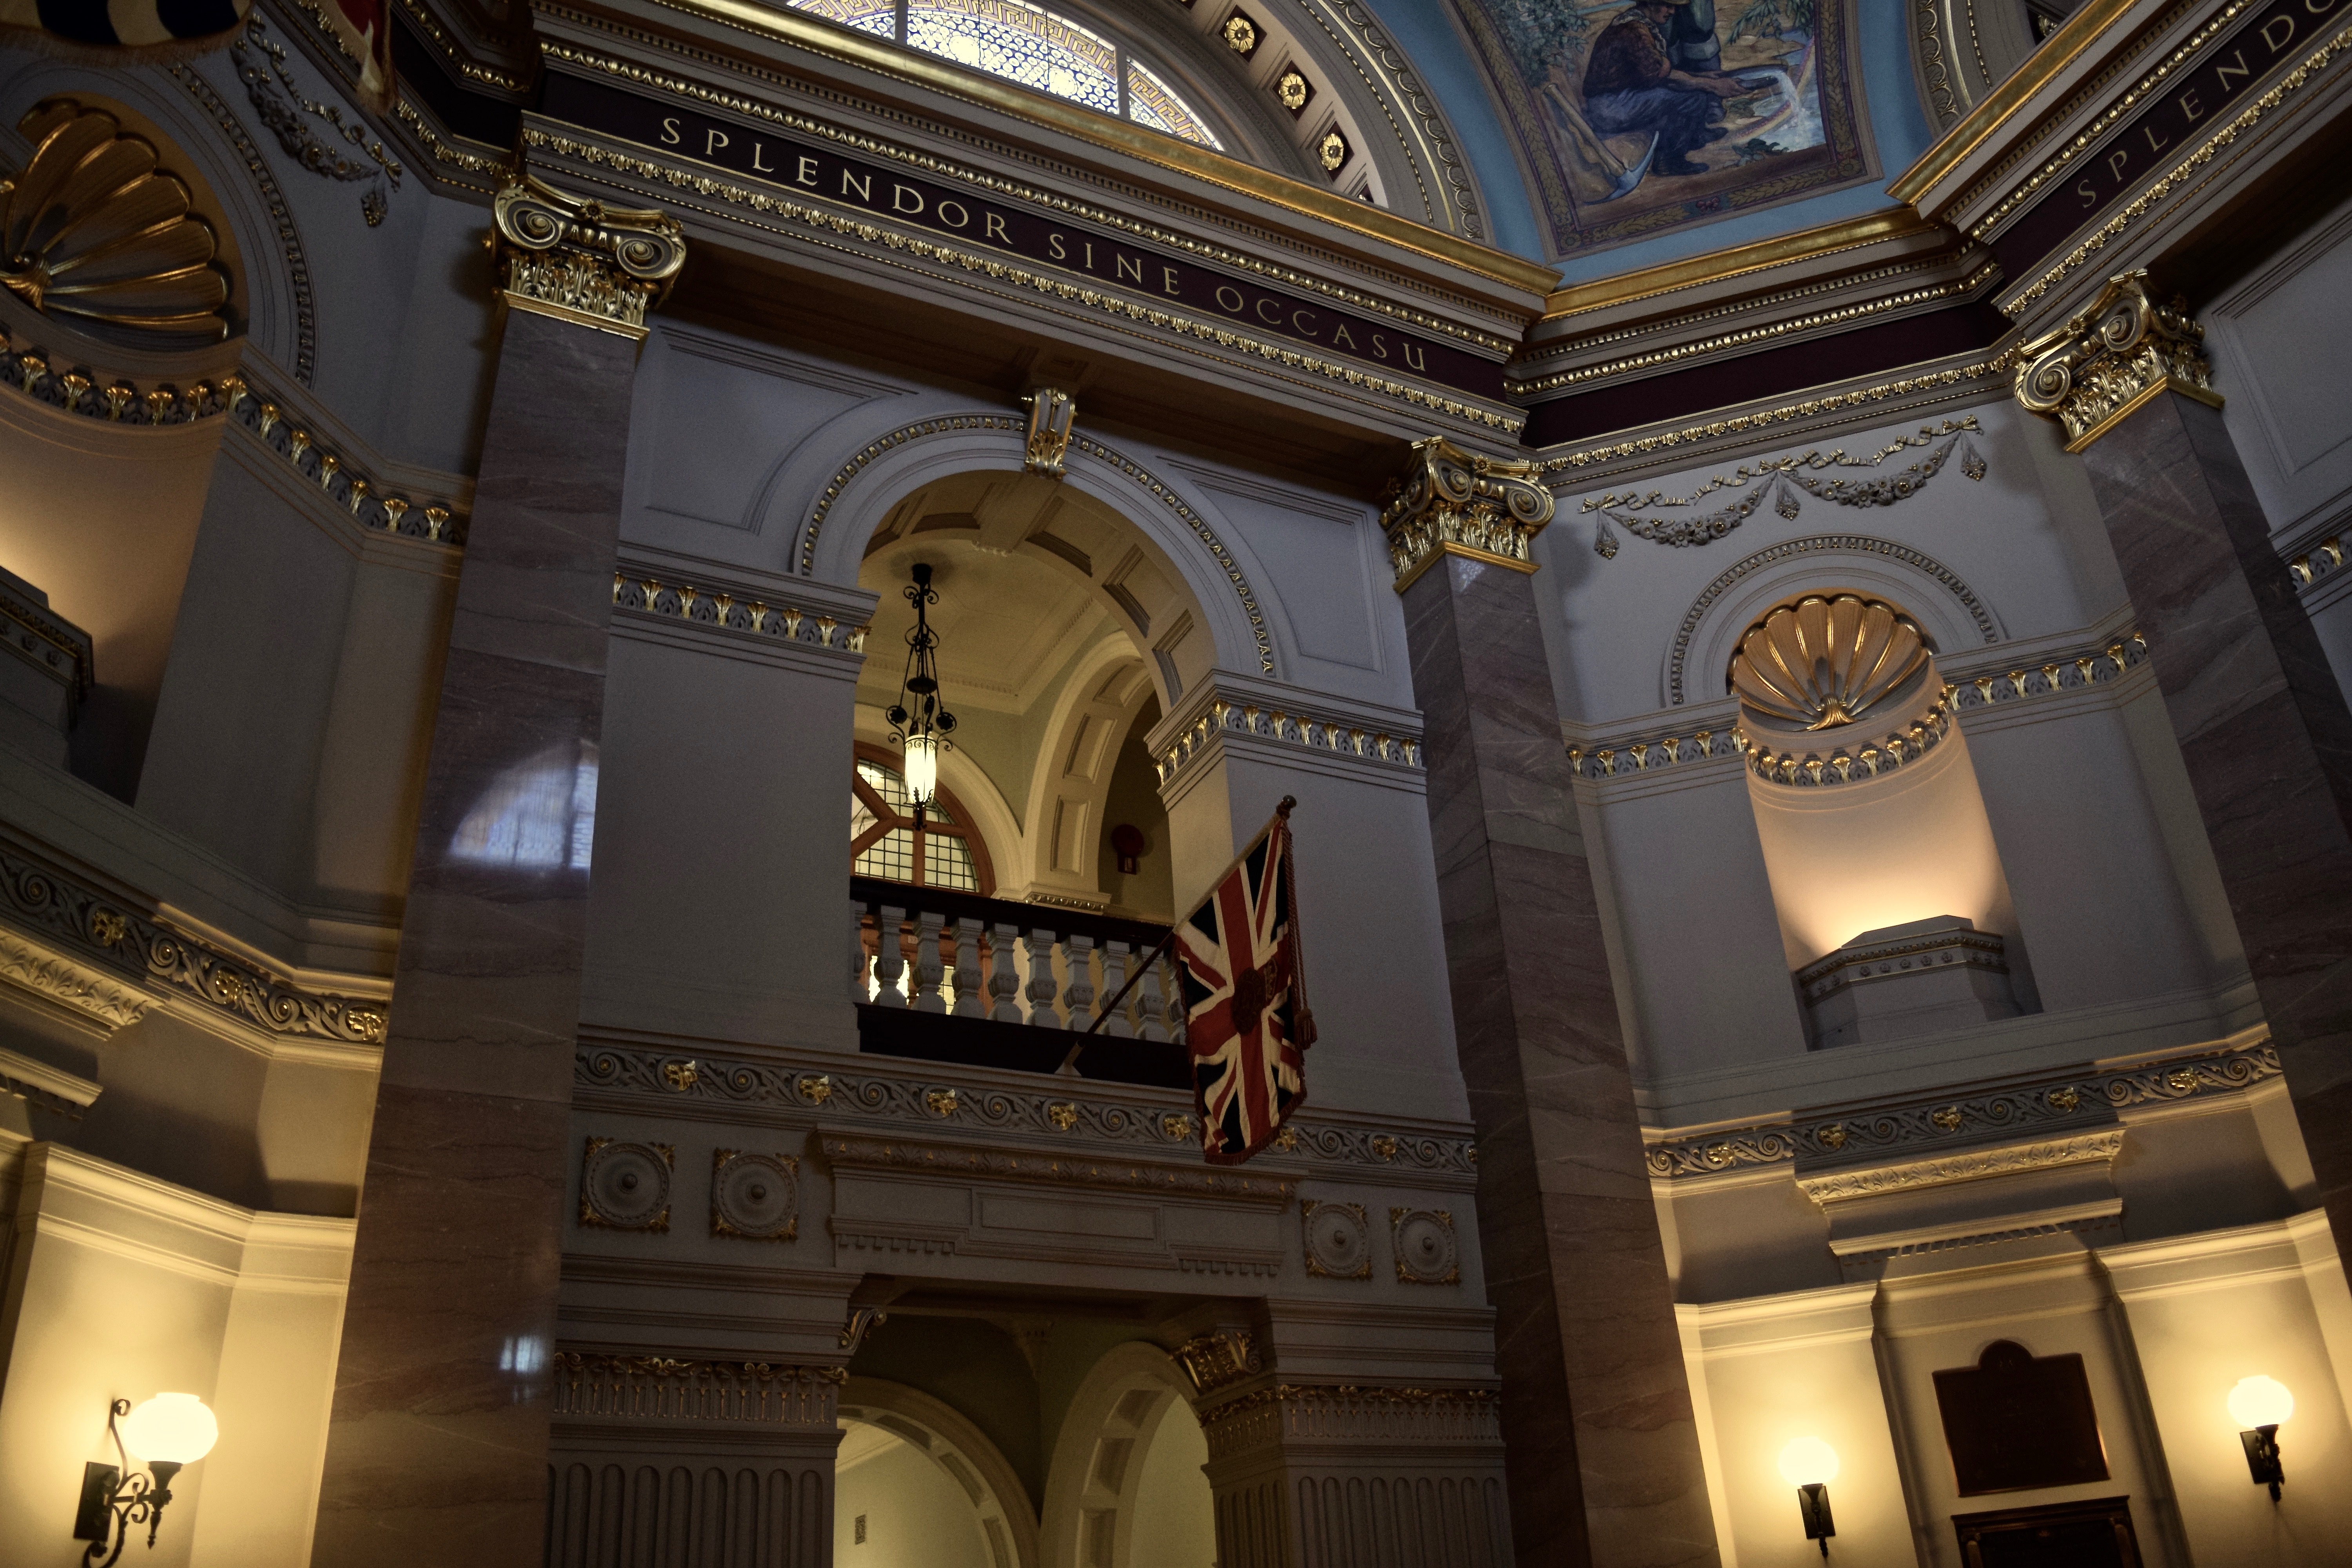
building, palace, opera house, facade, theatre, synagogue, tourist attraction, basilica